Kurt Svensson (footballer)

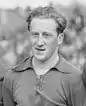
Svensson in 1950.

Kurt Svensson (15 April 1927 – 11 July 2016) was a Swedish football forward who represented Sweden at the 1950 FIFA World Cup but did not play. He played his club football for IS Halmia.